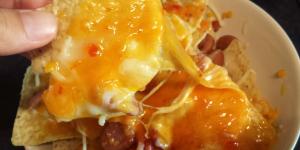
nachos con salchichas